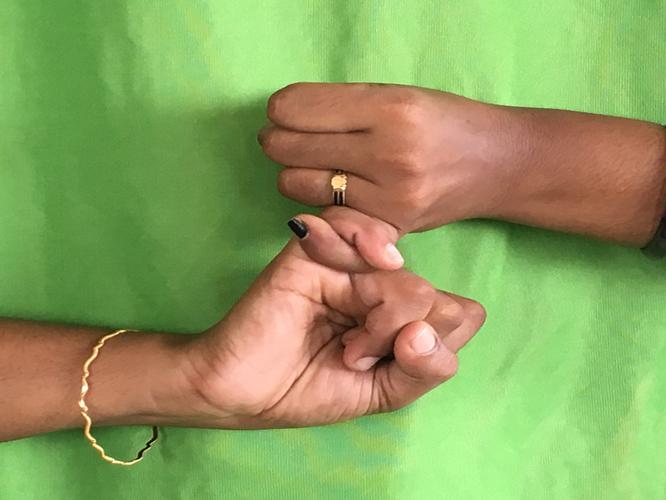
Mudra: Kilaka
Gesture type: double_hand